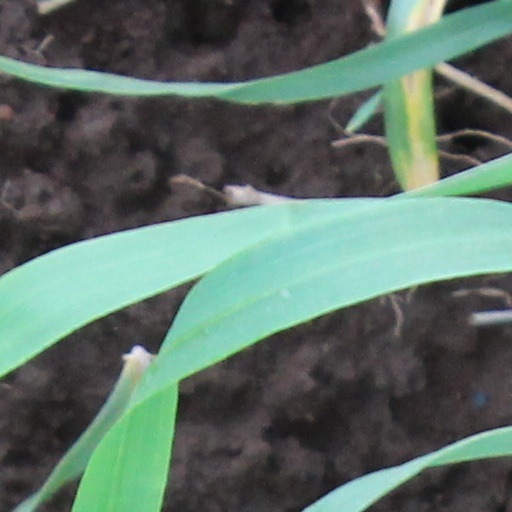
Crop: wheat